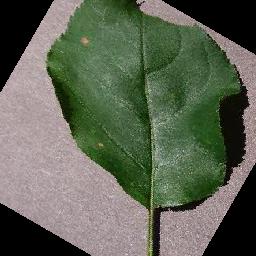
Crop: apple
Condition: black_rot